Tomb of Jesus

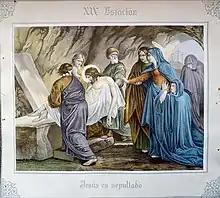
Jesus is laid in the tomb and covered in incense. Station 14 of the Calvary of the Church of Our Lady of the Assumption (Villamelendro de Valdavia).

According to the gospel accounts, Jesus was buried in a tomb which originally belonged to Joseph of Arimathea, a wealthy man who, believing Jesus was the Messiah, offered his own sepulcher for the burial of Jesus. According to Christian tradition, the tomb of Jesus is located in the Church of the Holy Sepulchre.